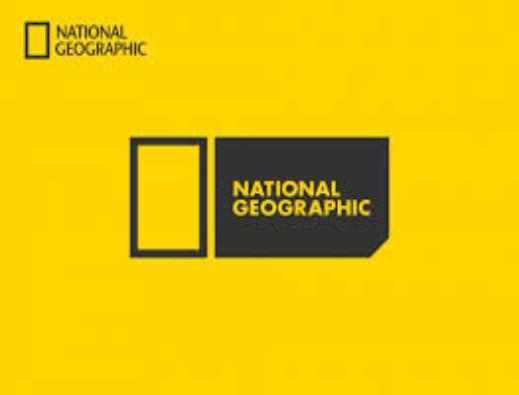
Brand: Geographics
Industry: Clothes